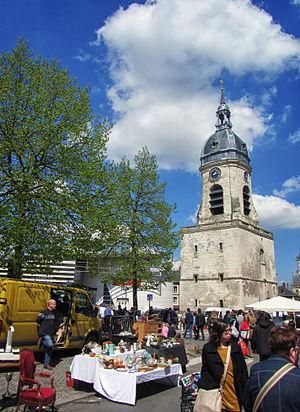
La Grande Réderie d'Amiens 2013 depuis la place du Beffroi.
Amiens est une commune française, préfecture du département de la Somme en région Hauts-de-France.
La Grande réderie d’Amiens est une manifestation populaire qui se déroule deux fois par an à Amiens, au printemps et à l'automne. Après la Braderie de Lille, la réderie d'Amiens est le deuxième plus important événement du genre en France. Elle accueille plus de 2 000 exposants professionnels et particuliers ainsi que 80 000 à 100 000 visiteurs à chaque édition.